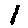
Label: 1